Towanda Creek

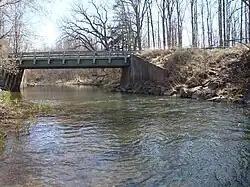
Towanda Creek

Towanda Creek is a tributary of the Susquehanna River in Bradford County, Pennsylvania, in the United States. It is approximately long and flows through Canton Township, Canton, Leroy Township, Franklin Township, and Monroe Township.